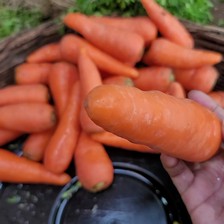
Label: others